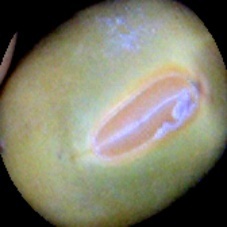
Label: Immature